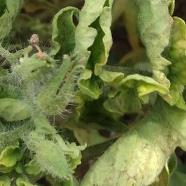
Crop: Tomato
Condition: virosis-d